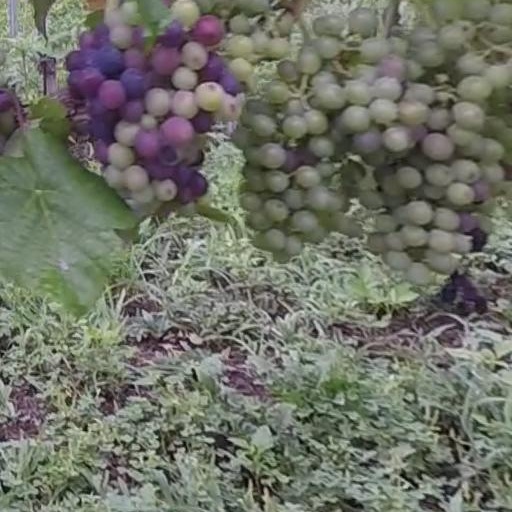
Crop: grape